Volcano F (Tonga)

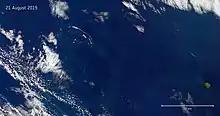
The pumice raft generated by the August 2019 eruption. Captured by the Copernicus Sentinel-2 mission on 21 August 2019

In August 2019 a pumice raft was discovered floating in the Pacific Ocean in Tonga. The pumice raft was observed by numerous yachts and reached Fiji in September. Discoloured water and analysis of the drift path using satellite imagery showed that the raft had originated from an eruption of Volcano F beginning on 6 August 2019. The eruption was preceded by a series of earthquakes on 5 August, and ceased on 8 August.